Giorgio Bornacin

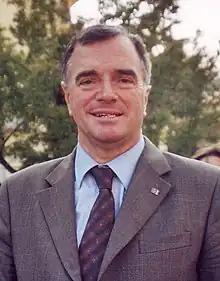
Giorgio Bornacin

Giorgio Bornacin (24 November 1949 – 17 March 2023) was an Italian politician. He was senator (1996–2001, 2006–2013) and deputy (2001–2006).